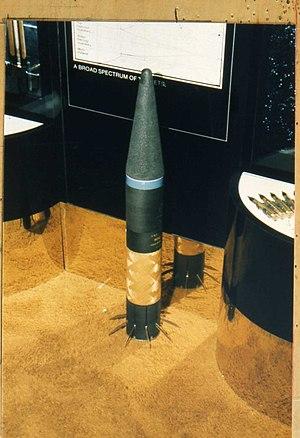
L'APILAS ou RAC 112 est une arme anti-char fabriquée par Giat Industries aujourd'hui Nexter et en service depuis 1985 dans l'armée de terre française utilisée conjointement avec le LRAC F1 lors d'un besoin supérieur de puissance de feu.